Frank Herbert

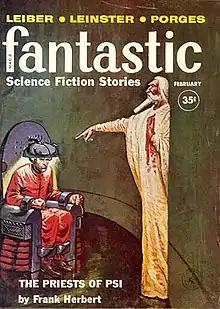
Herbert's novella "The Priests of Psi" was the cover story for the February 1960 issue of "Fantastic".

Franklin Patrick Herbert Jr. was born on October 8, 1920, in Tacoma, Washington, to Franklin Patrick Herbert Sr. and Eileen (née McCarthy) Herbert. His paternal grandparents had come west in 1905 to join Burley Colony in Kitsap County, one of many utopian communes springing up in Washington State beginning in the 1890s. His upbringing included spending a lot of time on the rural Olympic and Kitsap Peninsulas. He was fascinated by books, could read much of the newspaper before the age of five, had an excellent memory, and learned quickly. He had an early interest in photography, buying a Kodak box camera at age ten, a new folding camera in his early teens, and a color film camera in the mid-1930s. Due to his parents' drinking, he ran away from home with his little sister, 5-year-old Patricia Lou, in 1938 to live with Frank's favorite maternal aunt, Peggy "Violet" Rowntree, and her husband, Ken Rowntree, Sr. Within weeks, Patricia moved back home. But Frank, 18, remained with his aunt and uncle.